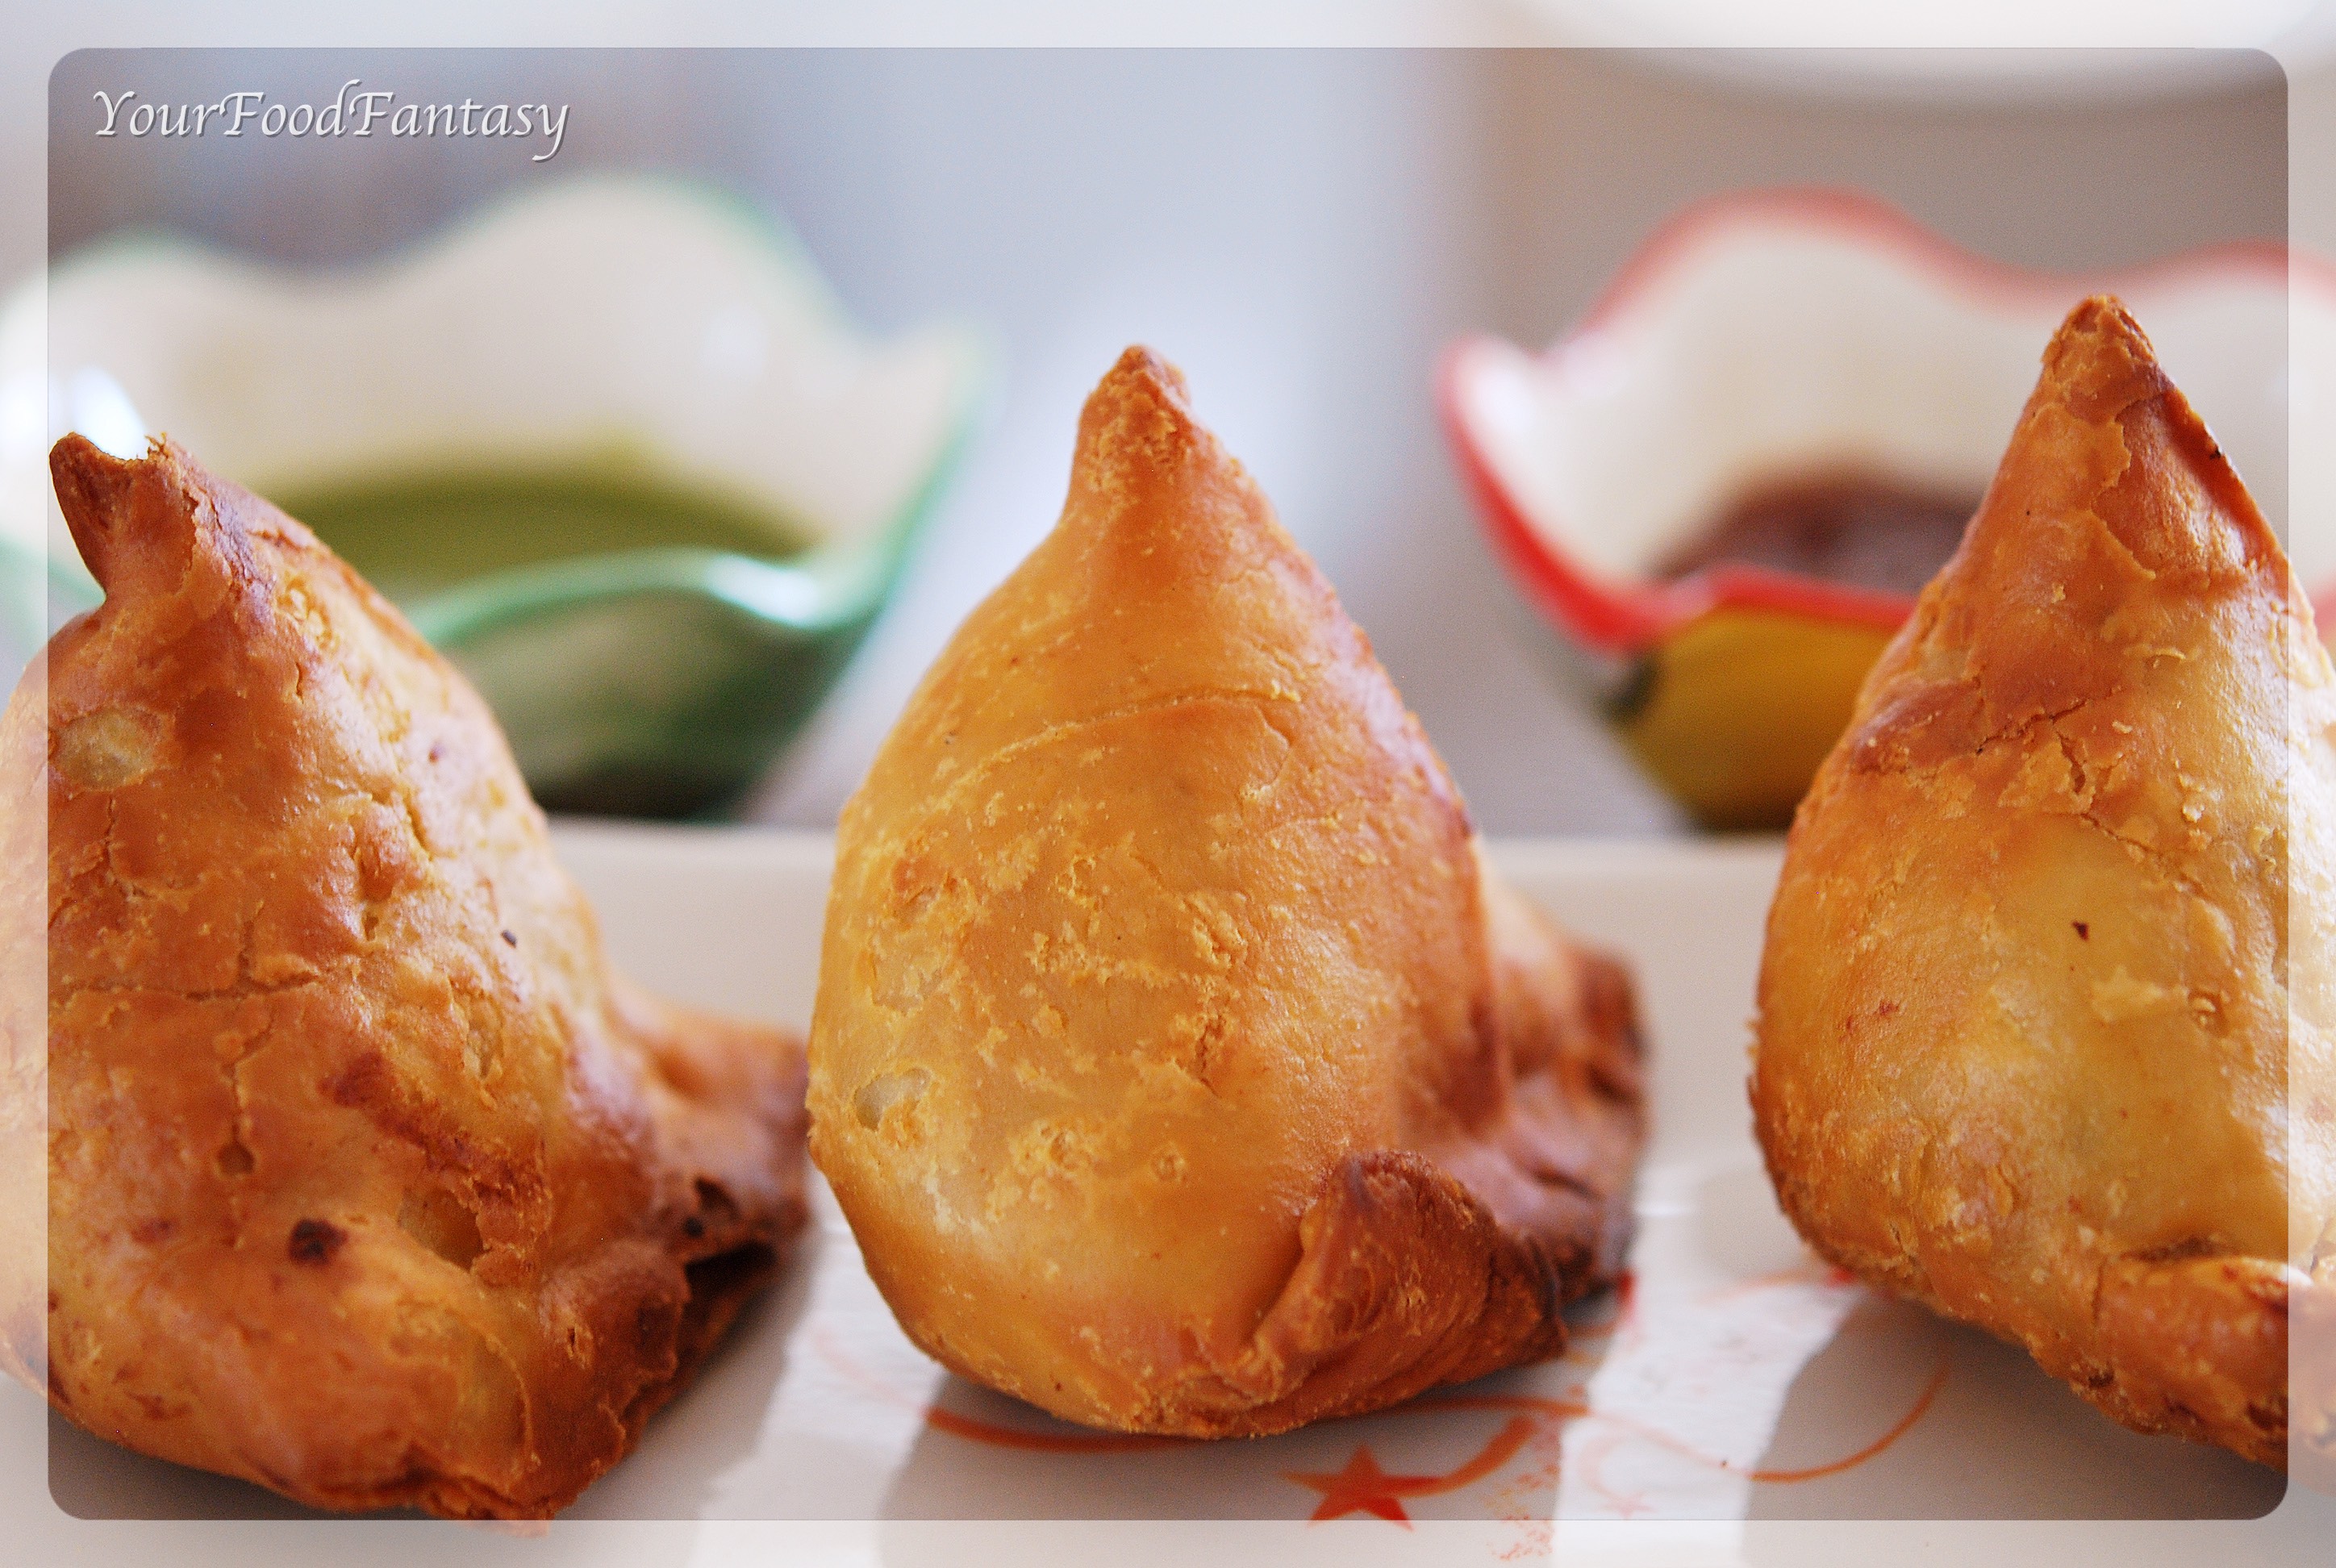
Dish: samosa